Mikael Gabriel

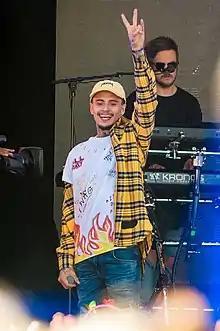
Mikael Gabriel in 2017

Mikael Kristian Gabriel Sohlman (born 25 February 1990), professionally known as Mikael Gabriel or MG, is a Finnish rapper. He has released six solo albums and appeared as a featured guest on songs by artists such as Cheek, Lord Est, Robin and Uniikki. In 2016 Mikael Gabriel made his acting debut in a horror film "Bodom", inspired by the 1960 Lake Bodom murders, and also appeared in the Antti Jokinen film "Pahan kukat". He participated in the fifth season of the music reality television series "Vain elämää" and was one of the judges on the second season of the Finnish version of "X Factor" in 2018.